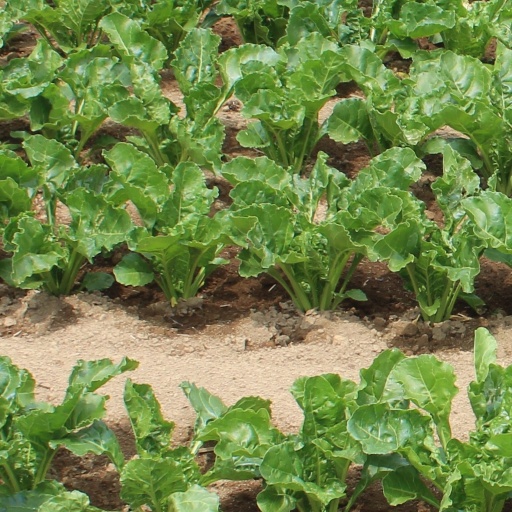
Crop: sugar beet